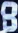
Number: 8